Battle of Providien

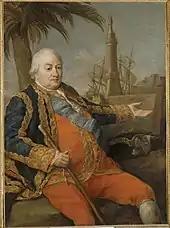
Portrait of Suffren

The battle lines engaged at about 12:30 pm. Initially, some of Suffren's captains hesitated, not immediately joining in the line (as had also happened at Sadras), but eventually ten of his twelve ships were engaged against the eleven British ships. was the first ship to quit the British line after being dismasted, and also suffered significant damage in the early rounds. Hughes was able to regain advantage by ordering his fleet to wear ship, and the battle began to turn against the French. Around 6:00 pm, a storm arose; the combatants, close to a lee shore, broke off the battle to attend to the risks the storm presented. Darkness from the storm and then nightfall precluded further battle that day.